Israeli–Palestinian conflict

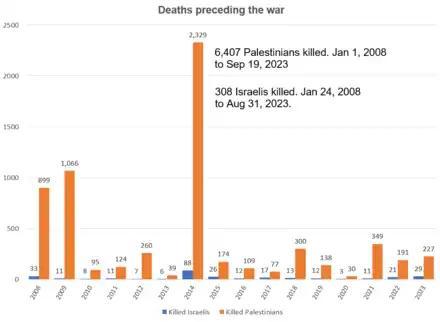
Israeli and Palestinian deaths from 2008 to 2023 (preceding the Gaza war), as reported by the United Nations Office for the Coordination of Humanitarian Affairs

Palestinian refugees are people who lost both their homes and means of livelihood as a result of the 1948 Arab–Israeli conflict and the 1967 Six-Day War. The number of Palestinians who were expelled or fled from Israel was estimated at 711,000 in 1949. The descendants of all refugees (not just Palestinian refugees) are considered by the UN to also be refugees. As of 2010 there are 4.7 million Palestinian refugees. Between 350,000 and 400,000 Palestinians were displaced during the 1967 Arab–Israeli war. A third of the refugees live in recognized refugee camps in Jordan, Lebanon, Syria, the West Bank and the Gaza Strip. The remainder live in and around the cities and towns of these host countries. Most Palestinian refugees were born outside Israel and are not allowed to live in any part of historic Palestine.